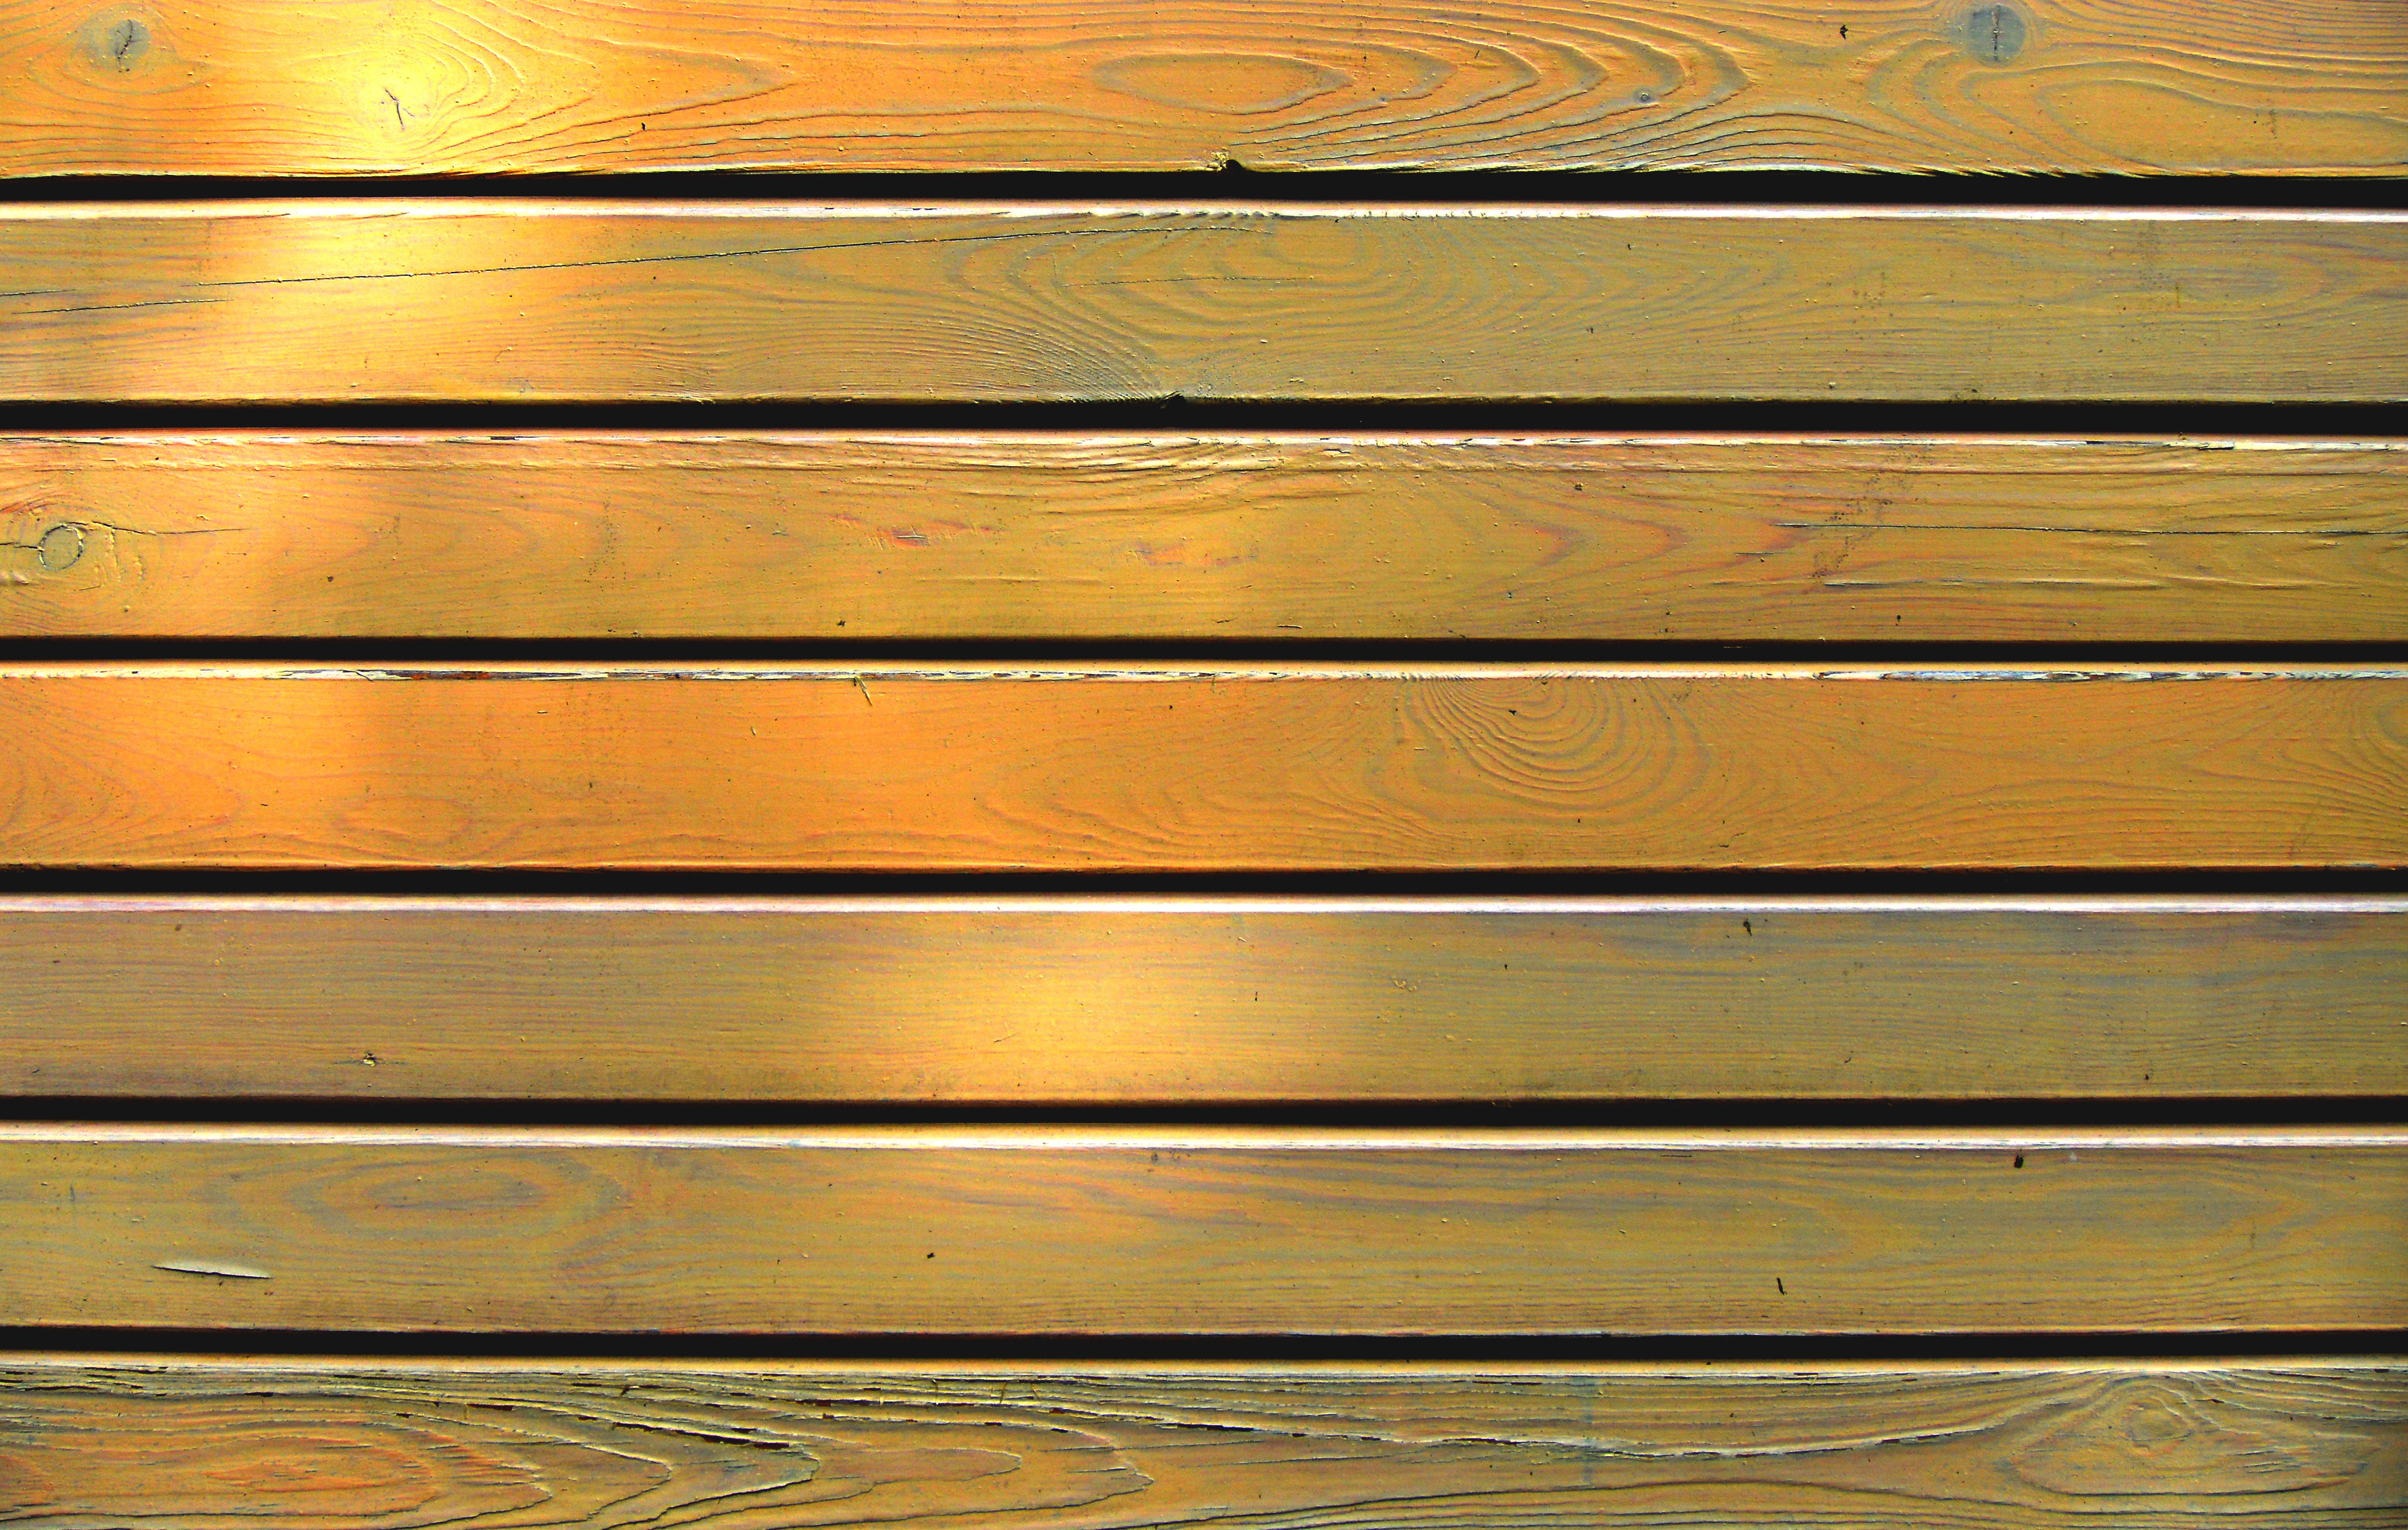
structure, wood, grain, texture, plank, floor, line, material, weathered, background, hardwood, boards, molding, flooring, battens, plywood, lacquered, wood flooring, window covering, wood stain